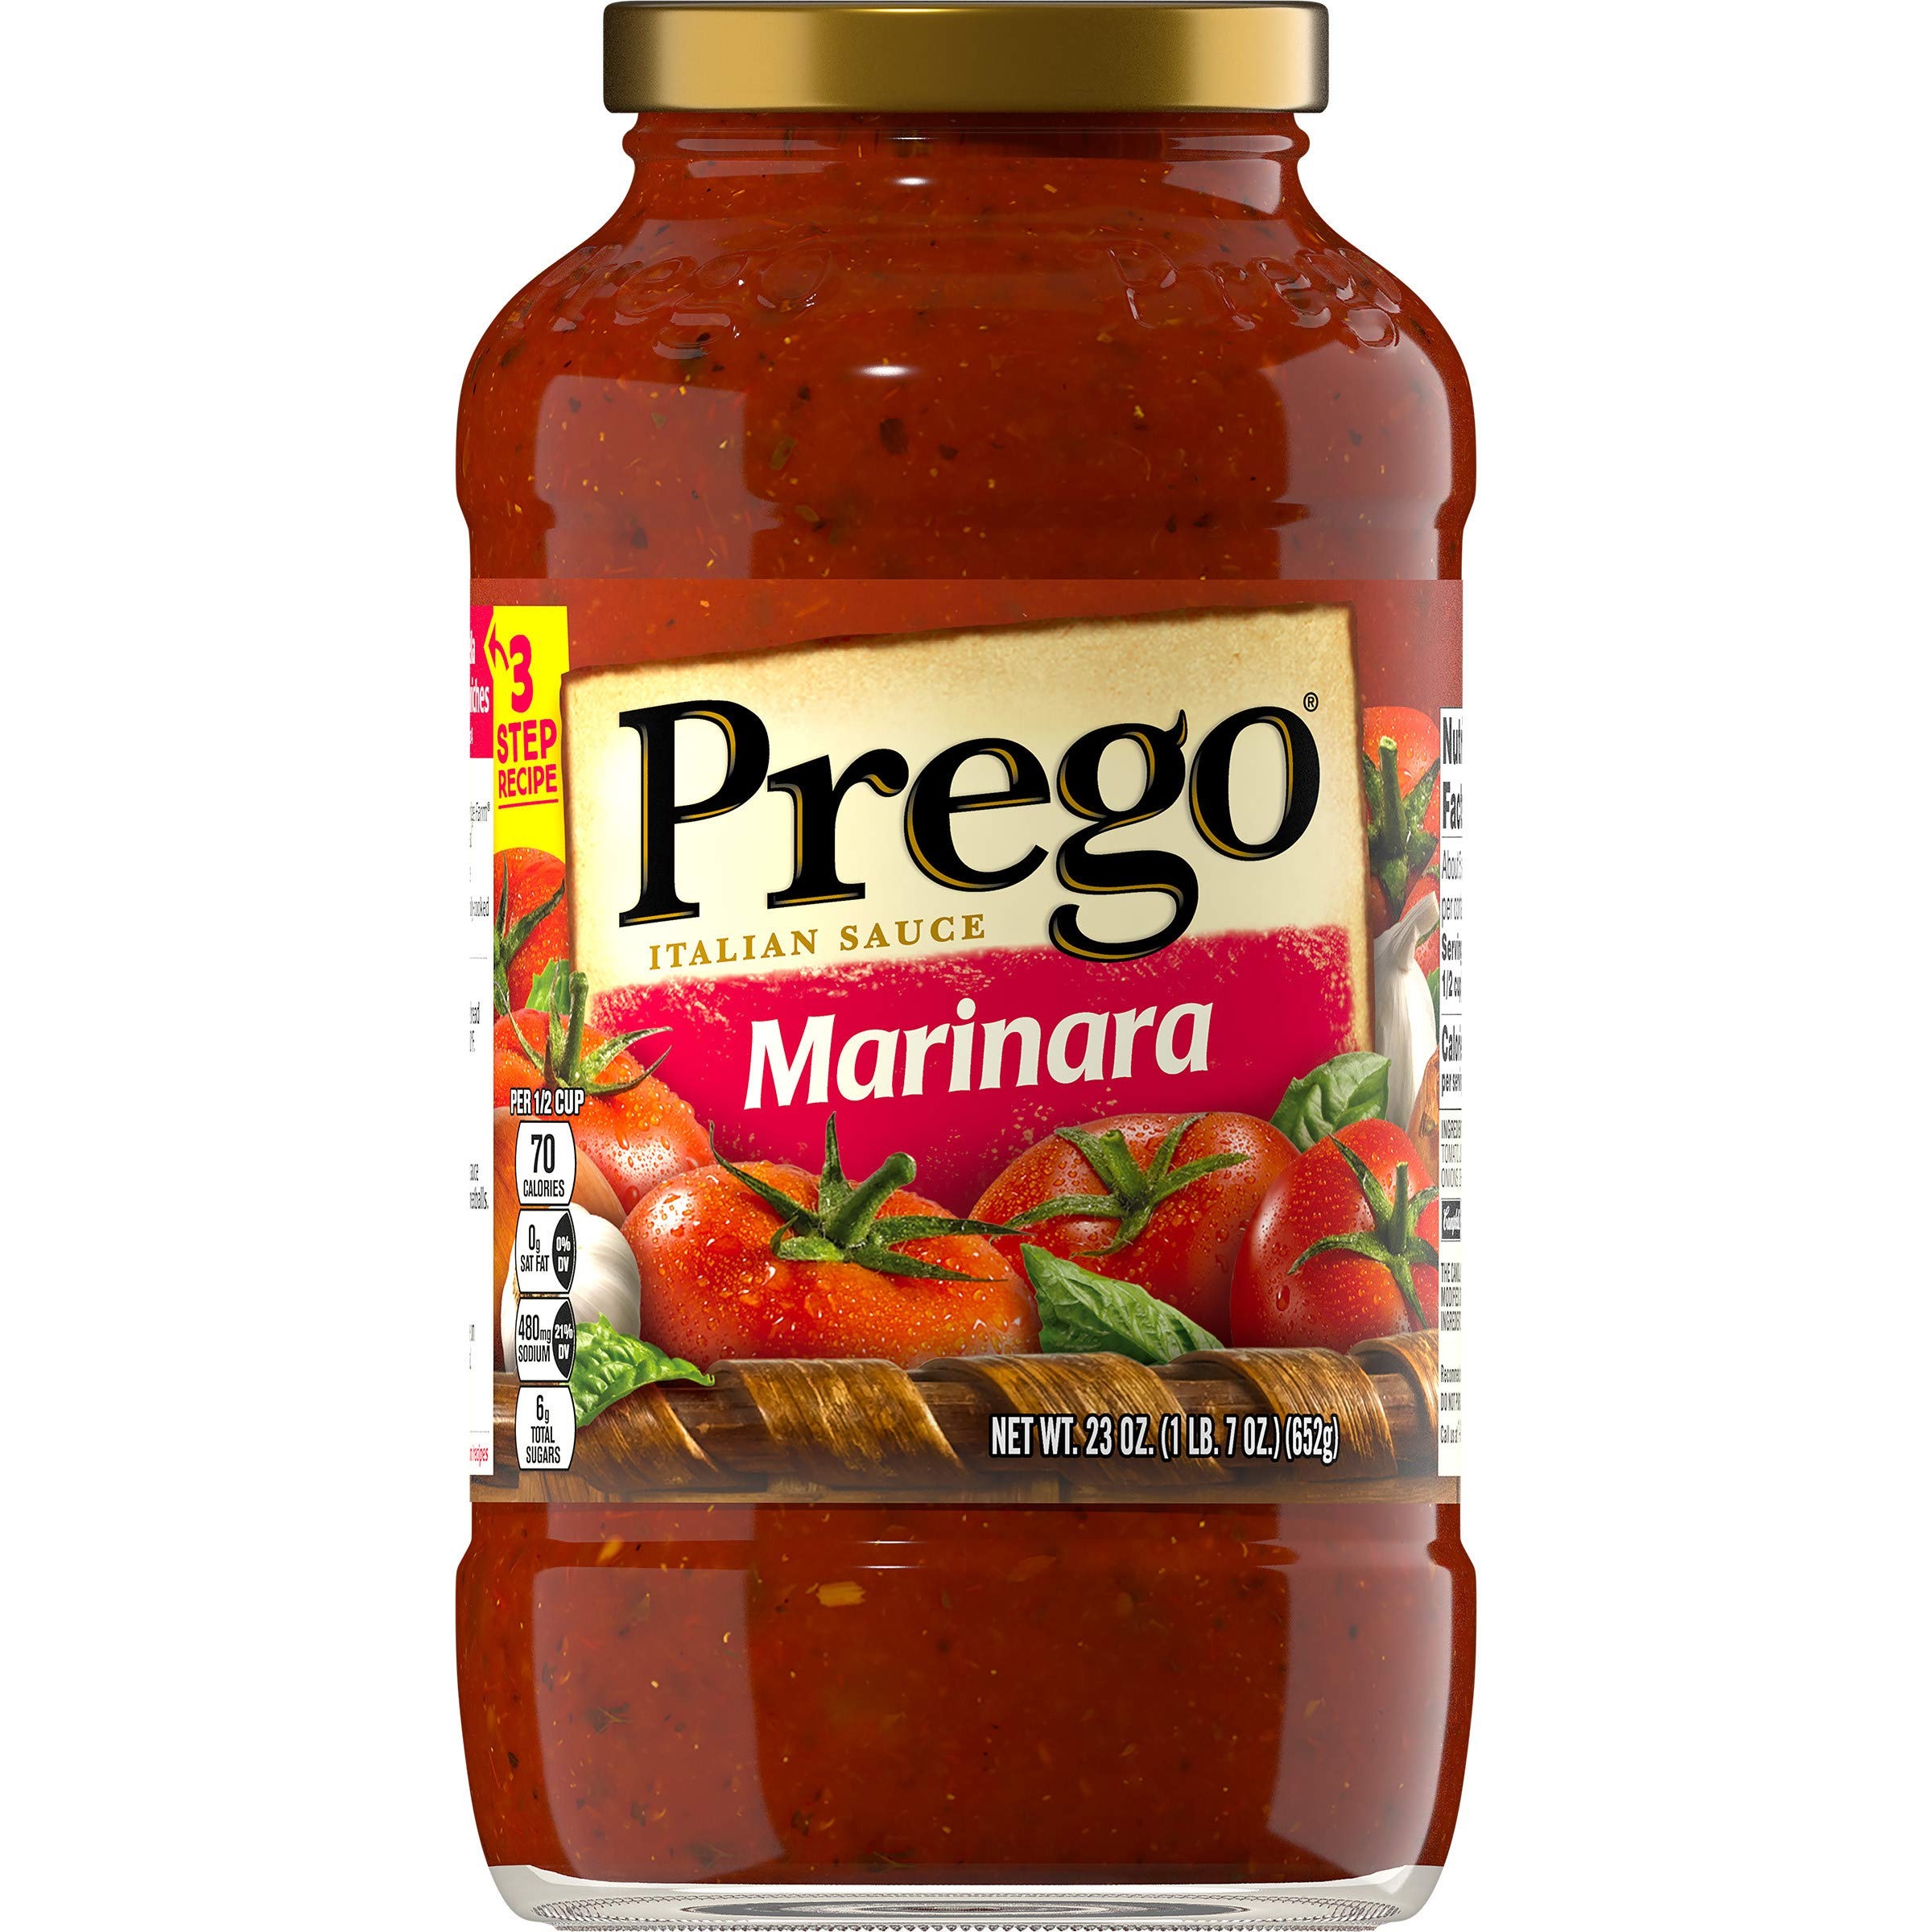
Item Name: Prego Marinara Italian Sauce, 23 Ounce
Bullet Point 1: Enjoy sweet, vine-ripened tomato taste
Bullet Point 2: Use as an ingredient or shortcut for dishes your family will love
Bullet Point 3: Delicious on your favorite pasta
Bullet Point 4: Gluten free
Bullet Point 5: Serve up delicious flavor
Value: 276.0
Unit: Ounce

Price: 2.53